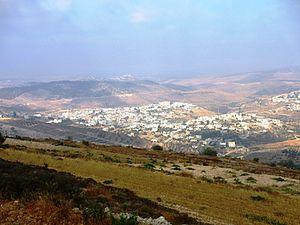
Nahalin
Nahalin est un village palestinien de Cisjordanie. Il a été placé sous l'occupation israélienne en 1967, puis sous l'Autorité nationale palestinienne en 1996.